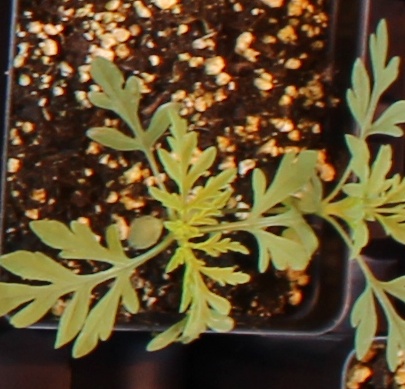
Label: Ragweed